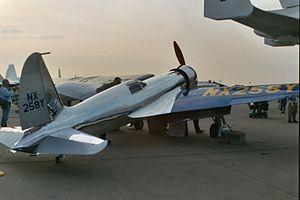
Le Hughes H-1 est un avion de course construit par Hughes Aircraft en 1935. Il a établi un record du monde de vitesse et un record de vitesse transcontinental à travers les États-Unis. Le H-1 est le dernier avion construit par un particulier destiné à battre le record du monde de vitesse, la plupart des avions suivant qui ont détenu ce record étaient de conceptions militaires.